Wettingen Abbey

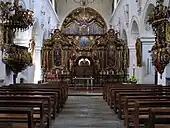
Nave of the abbey church at Wettingen

Count Heinrich II of Rapperswil bought lands in Wettingen sometime after 1220, and gave it the name Wettingen, believed to be named after his wife's family von Wetterau. He had married in 1220 to Mechtidis von Wetter, sister of Count Lutold I von Wetter. And as well as the advowson of the village church. After being miraculously saved from shipwreck during the crusades, he gave his possessions in Wettingen to Salem Abbey, a Cistercian house in the north of the region around the Bodensee. The piece of land for the construction of the new buildings was given by the nunnery at Schänis. Eberhard of Rohrdorf, abbot of Salem, dispatched twelve monks to create a new foundation and some lay-brothers under Konrad, the abbot-designate, who had previously been Eberhard's deputy.